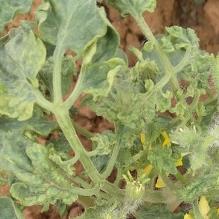
Crop: Tomato
Condition: virosis-d